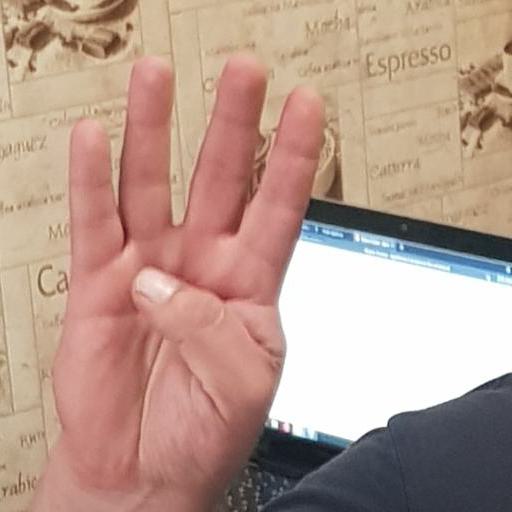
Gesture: four